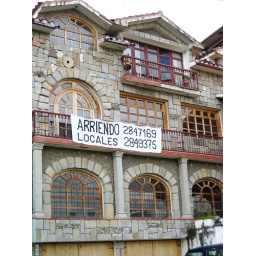
I would love to live in this beautiful building by the river on the edge of el Centro.